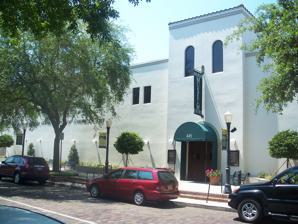
Building: Charles Hosmer Morse Museum of American Art
Country: United States of America
Year built: 1942
Charles Hosmer Morse Museum of American Art Location within Florida Established 1942 Location 445 North Park Avenue Winter Park, Florida Coordinates 28°36′03″N 81°21′05″W / 28.60086°N 81.35140°W / 28.60086; -81.35140 Type Art Website www .morsemuseum .org The Charles Hosmer Morse Museum of American Art , a museum noted for its Art Nouveau collection, houses the most comprehensive collection of the works of Louis Comfort Tiffany found anywhere, a major collection of American art pottery , and fine collections of late-19th- and early-20th-century American paintings, graphics and the decorative arts. It is located in Winter Park, Florida . History The museum was founded by Jeannette Genius McKean in 1942 and dedicated to Chicago industrialist Charles Hosmer Morse, her grandfather. The museum's first director was her husband, Hugh McKean. The museum was first located on the campus of Rollins College . There, in 1955, the McKeans organized the first exhibition of works by Louis Comfort Tiffany since the artist's death in 1933. In 1957, Hugh McKean learned from Tiffany's daughter that Tiffany's estate, Laurelton Hall , had burned to a ruin. McKean, who had been an art student at Tiffany's Laurelton Hall estate in 1930, remembered Jeannette's exact words at the scene of the devastation: "Let's buy everything that is left and try to save it." Among these acquisitions were parts of Tiffany's 1893 chapel for the World's Columbian Exposition ; award-winning leaded glass windows; and major architectural elements such as the poppy loggia, which was donated to the Metropolitan Museum of Art and installed in the Charles Englehart Court. The museum moved to a location on East Welborne Avenue, Winter Park in 1978. The museum opened at its current location on Park Avenue in 1995, and it now has more than 19,000 square feet (1,800 m 2 ) of public and exhibition space. In February 2017, the museum celebrated its 75th anniversary with a retrospective exhibition. The Tiffany Collection Spring panel from the Four Seasons window, c. 1899–1900. This panel was on display at Louis Comfort Tiffany's home Laurelton Hall, and is on view at The Charles Hosmer Morse Museum of American Art. The Tiffany collection forms the centerpiece of the Morse Museum. It includes examples in every medium he explored, in every kind of work he produced, and from every period of his life. Holdings range from award-winning leaded-glass windows down to glass buttons. It includes paintings and extensive examples of his pottery, as well as jewelry, enamels, mosaics, watercolors, lamps, furniture and examples of his Favrile blown glass. The Tiffany collection includes the reconstructed Tiffany Chapel he created for the World's Columbian Exposition at Chicago in 1893, with its brilliantly colorful windows, mosaics, Byzantine-Romanesque architectural elements and furnishings. The chapel was fully reassembled and opened in April 1999 to the general public for the first time in more than 100 years. It is approximately 39 feet (12 m) long and 23 feet (7.0 m) wide, rising at its highest point to about 24 feet (7.3 m). In February 2011, the Morse opened a wing that provided for 6,000 square feet (560 m 2 ) gallery space for the permanent exhibition of its collection of art and architectural objects from Tiffany’s Long Island country estate, Laurelton Hall . Other collections Morse Museum Other leaded-glass windows in the collection include work by William Morris , Louis Sullivan , Frank Lloyd Wright , John LaFarge and Arthur J. Nash . Emile Gallé , René Lalique , and Peter Carl Fabergé are represented in the jewelry and silver. The furniture collection includes pieces by Emile Gallé , Louis Majorelle , and Gustav Stickley , as well as those by Tiffany. The museum also has over 800 pieces in its 19th-century American Art Pottery collection, including about 300 Rookwood pieces. The sculpture collection includes work by Thomas Crawford , Hiram Powers , Daniel Chester French , John Rogers , and others. The museum also has a collection of American paintings and prints. The paintings include work by Samuel F. B. Morse (a relative of Charles Hosmer Morse ), Thomas Doughty , George Inness , John Singer Sargent , Rembrandt Peale , Cecilia Beaux , Martin Johnson Heade , Maxfield Parrish , Arthur B. Davies , Hermann Herzog , Thomas Hart Benton , and Samuel Colman . Prints include work by some of the same artists as well as Grant Wood , Mary Cassatt , Paul Cézanne , Childe Hassam , John Steuart Curry , and Edward Hopper . References